Mahmoud Namjoo

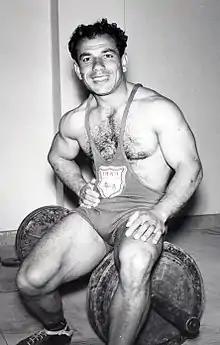
Namjoo in the 1950s

Mahmoud Namjoo (September 22, 1918 – January 21, 1989) was an Iranian bantamweight weightlifter. He competed at the 1948, 1952 and 1956 Olympics and placed fifth, second and third, respectively. At the world championships he won three gold, one silver and two bronze medals between 1949 and 1957, becoming the first Iranian weightlifter to win a world title. Namjoo was also the first Asian weightlifter to set a world record; during his career he set four: one in clean and jerk in 1949 and three in the total, in 1948, 1949 and 1951.